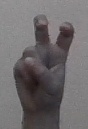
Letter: toot